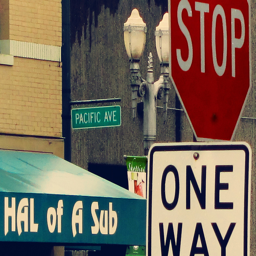
A section of town with a stop sign, street sign, one way sign and a restaurant sign.
There are many street signs near this sub shop.
Many street signs crowd the photo next to a sub shop.
The street signs are clearly visible for us to see.
Shows corner of pacific ave as well as a stop sign and one way sign.